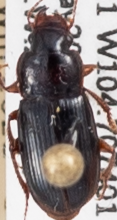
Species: Harpalus desertus
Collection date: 2021-05-26
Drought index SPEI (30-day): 1.166
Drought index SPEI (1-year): -0.676
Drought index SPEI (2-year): -0.128